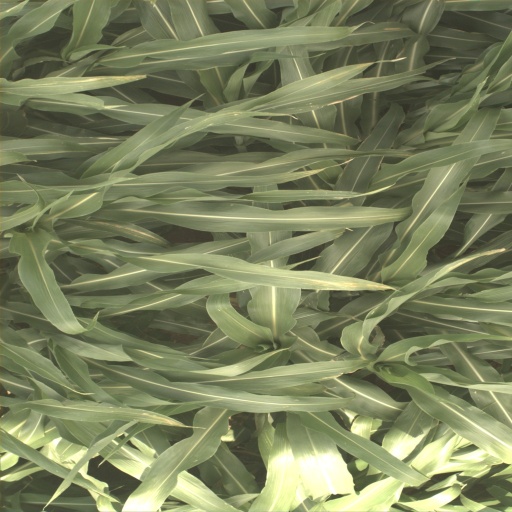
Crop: sorghum